Cardiff Amateur Athletic Club

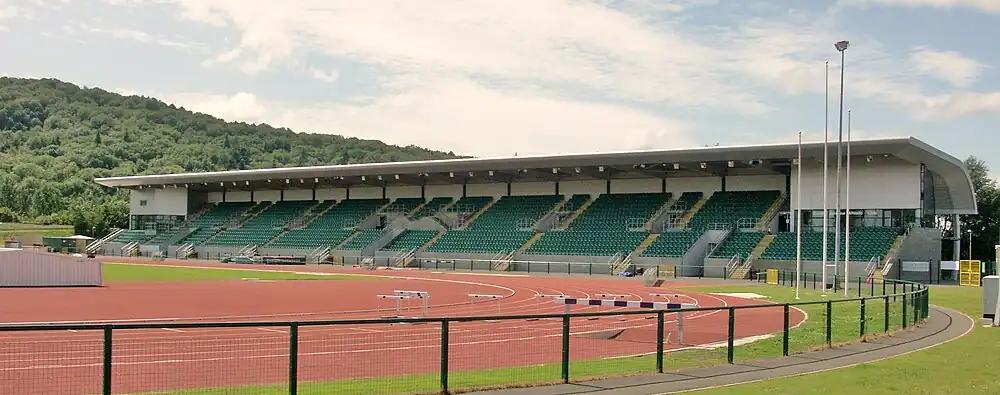
A view of the track in 2009

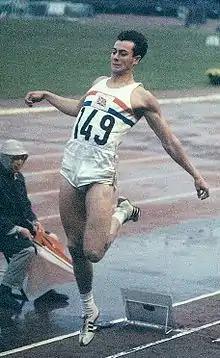
Lynn Davies

Formed in 1882 as Roath (Cardiff) Harriers, the club began as a cross country club, the first athletics only club in Wales. Roath Harriers runners became individual and team champions of the first South Wales Cross Country Championships, held on 7 March 1894.